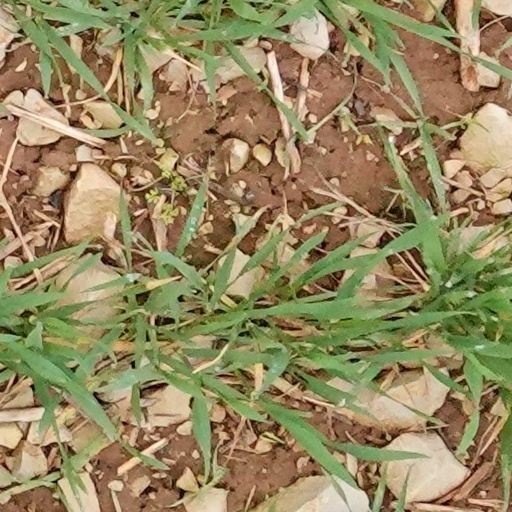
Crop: wheat